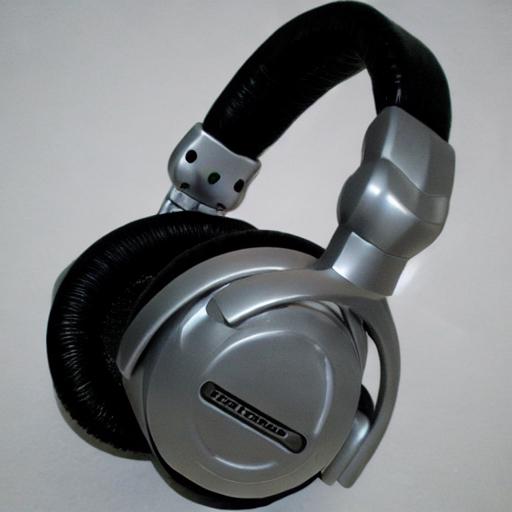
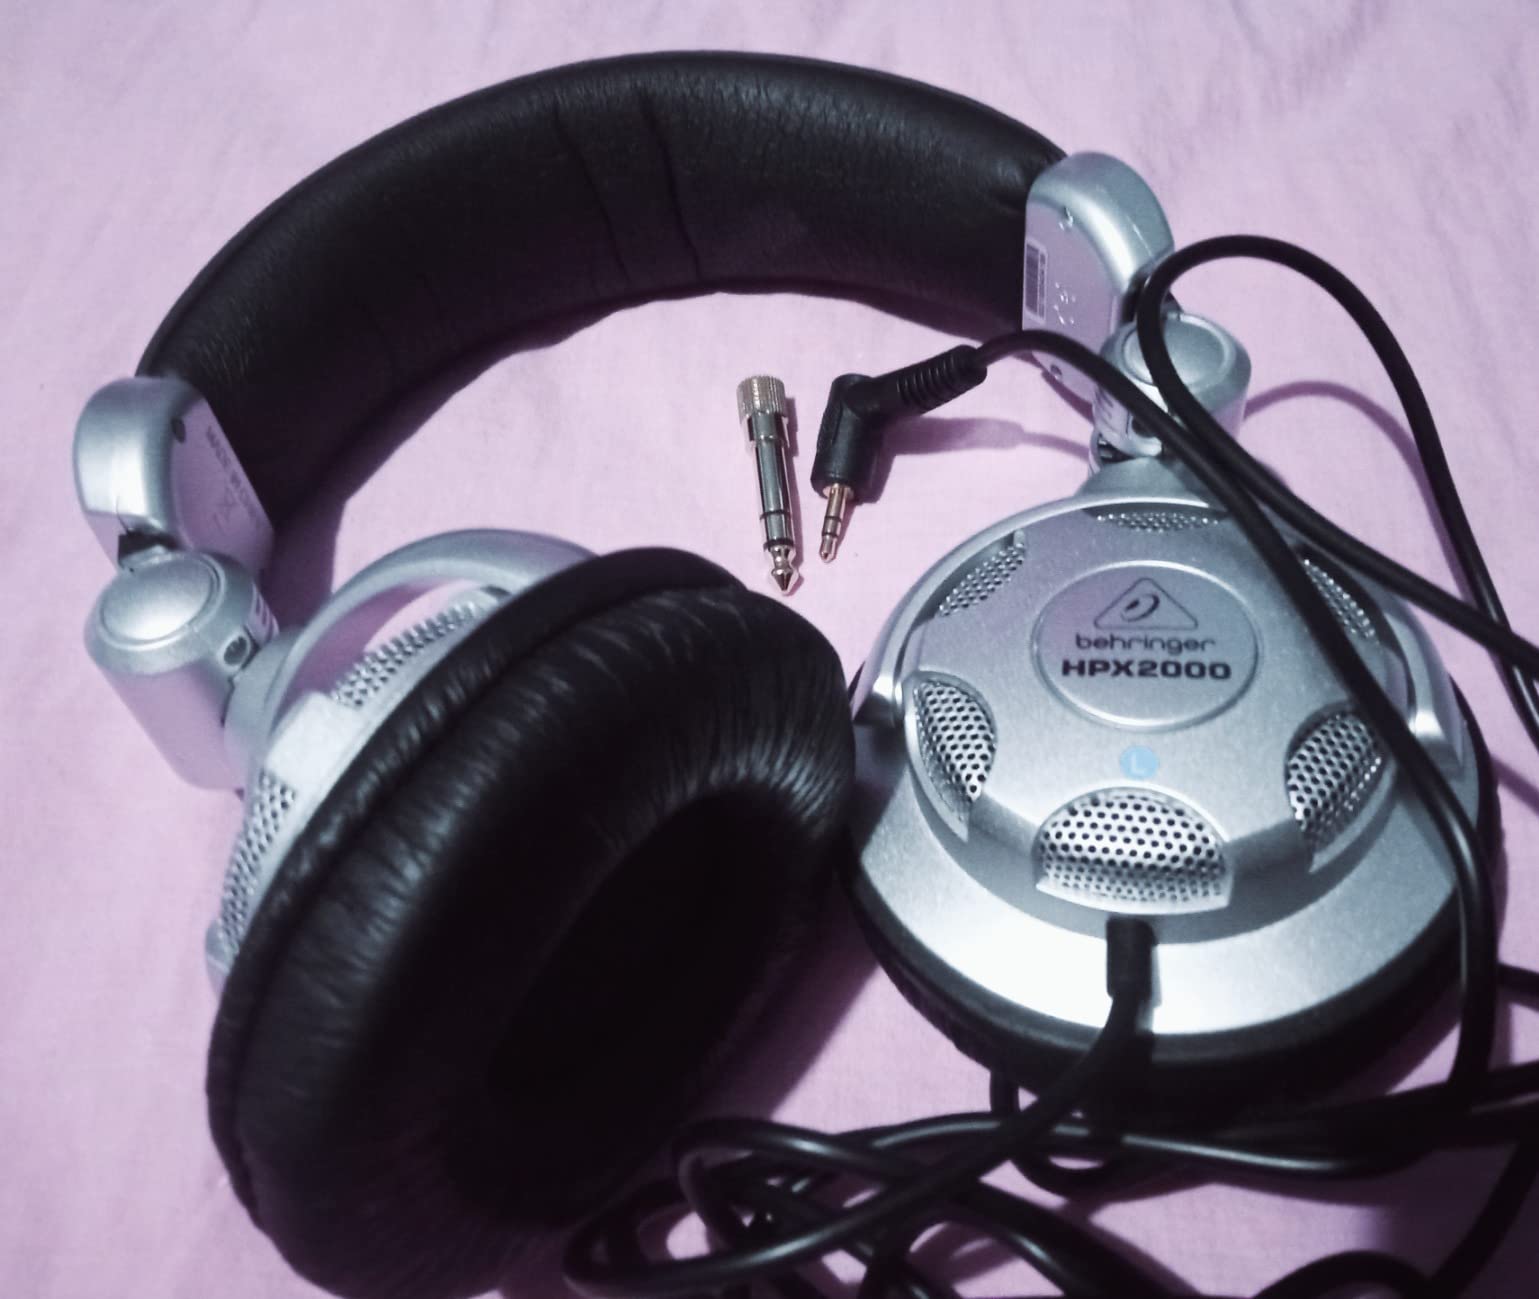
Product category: headphones
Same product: no